Colour Genie

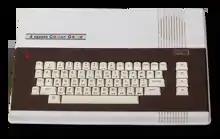
EG2000 Colour Genie computer

The EACA EG2000 Colour Genie was a computer produced by Hong Kong–based manufacturer EACA, and introduced in Germany in August 1982 by "Trommeschläger Computer Service" and "Schmidtke Electronic".